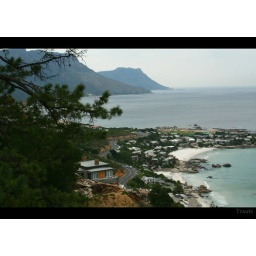
Overlooking Clifton beach from up Kloof Road in Cape Town. Some REALLY nice houses in this area.